Partition of Bosnia and Herzegovina

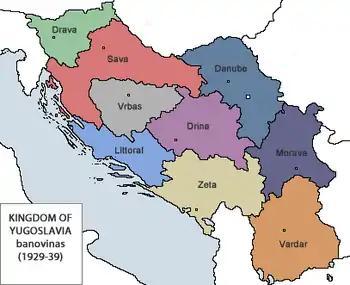
Yugoslav banovinas in 1929

In 1929, the oblasts were replaced with four Banovinas of the Kingdom of Yugoslavia, but all of them also included regions outside of Bosnia and Herzegovina.